Neem Ka Ped

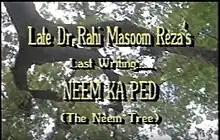

Neem Ka Ped is an Indian television drama-series that was edited and directed by Gurbir Singh Grewal and produced by Nawman Malik. It was written by Dr. Rahi Masoom Raza.